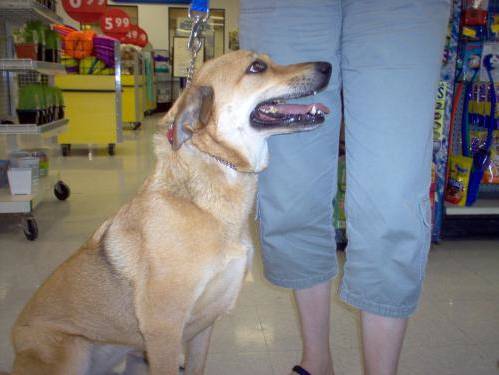
Label: dog